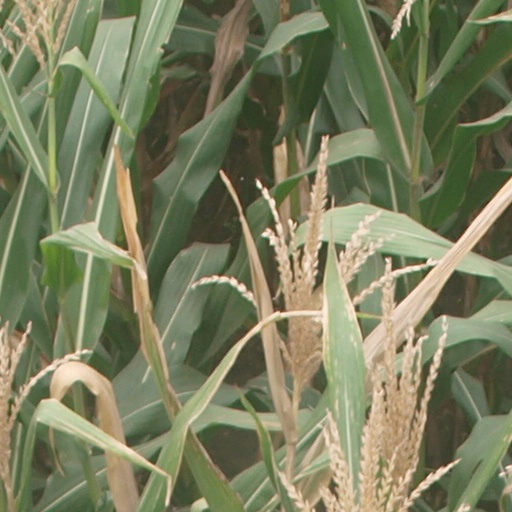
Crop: maize; corn